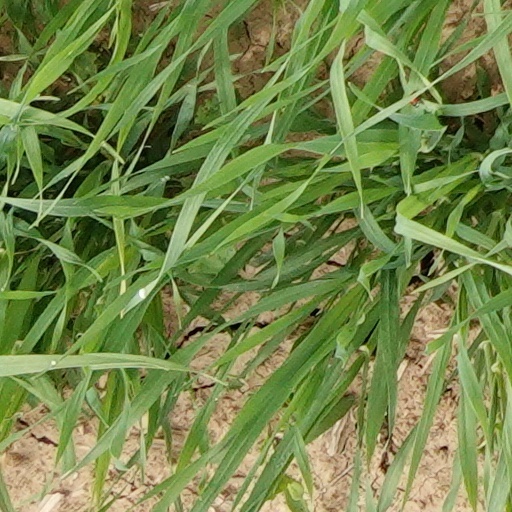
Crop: wheat